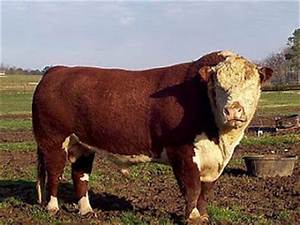
Label: mucca